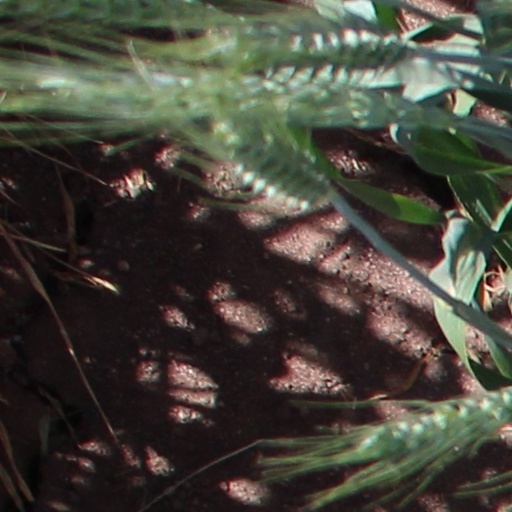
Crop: wheat